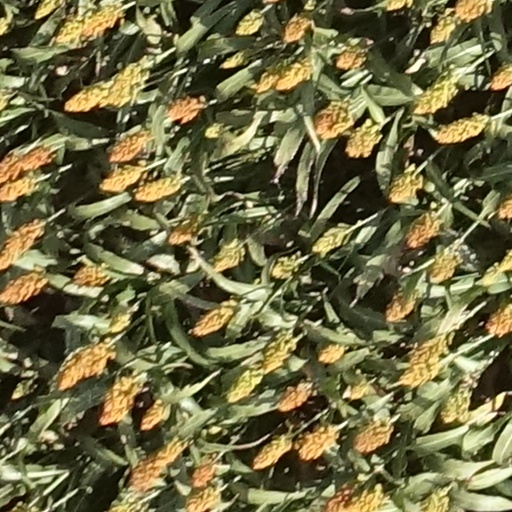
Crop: sorghum